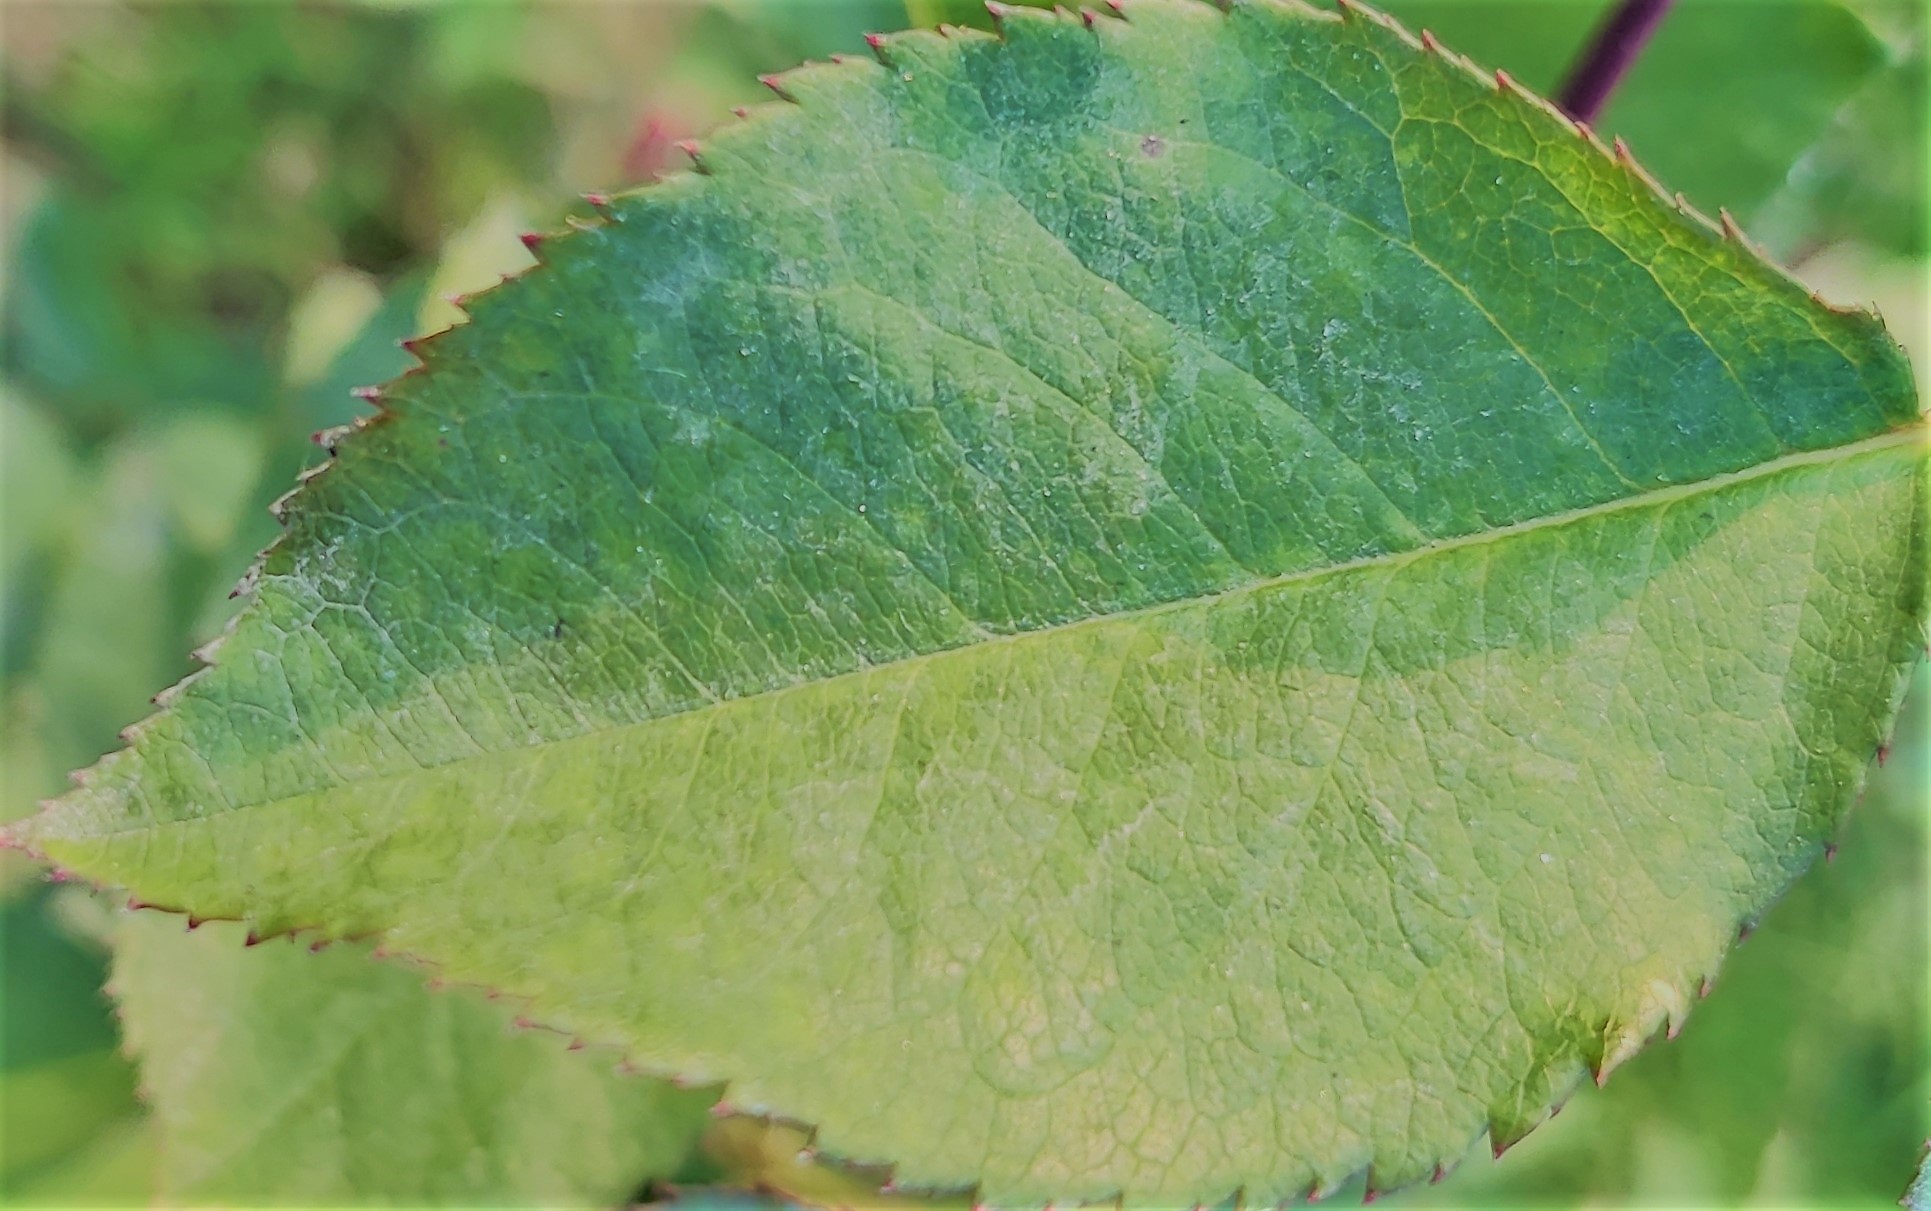
Label: Fresh Leaf